Melvin Laird

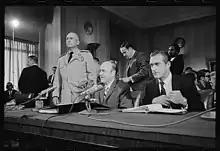
Secretary Laird (center) before the Senate Foreign Relations Committee in 1970

Vietnam preoccupied Laird as it had McNamara and Clifford. Right from the moment he entered office, Laird clashed with the National Security Adviser Henry Kissinger over access to the president. Kissinger as much as possible tried to exclude Laird from the decision-making process, in order to ensure he and he alone was the man advising the president on foreign affairs, which created much tension between him and Laird. Kissinger established a direct channel from the National Security Adviser's office to the Joint Chiefs of Staff in an effort to isolate Laird from the decision-making process, which further increased the tension between the two men.